Irish Guard (Notre Dame)

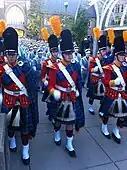
The Irish Guard as it marches into Notre Dame Stadium

The Irish Guard is a group of uniformed students that leads the University of Notre Dame's Band of the Fighting Irish onto the field at home games. They are considered by some to be one of the integral parts in the pageantry, lore, and legend of Notre Dame football.